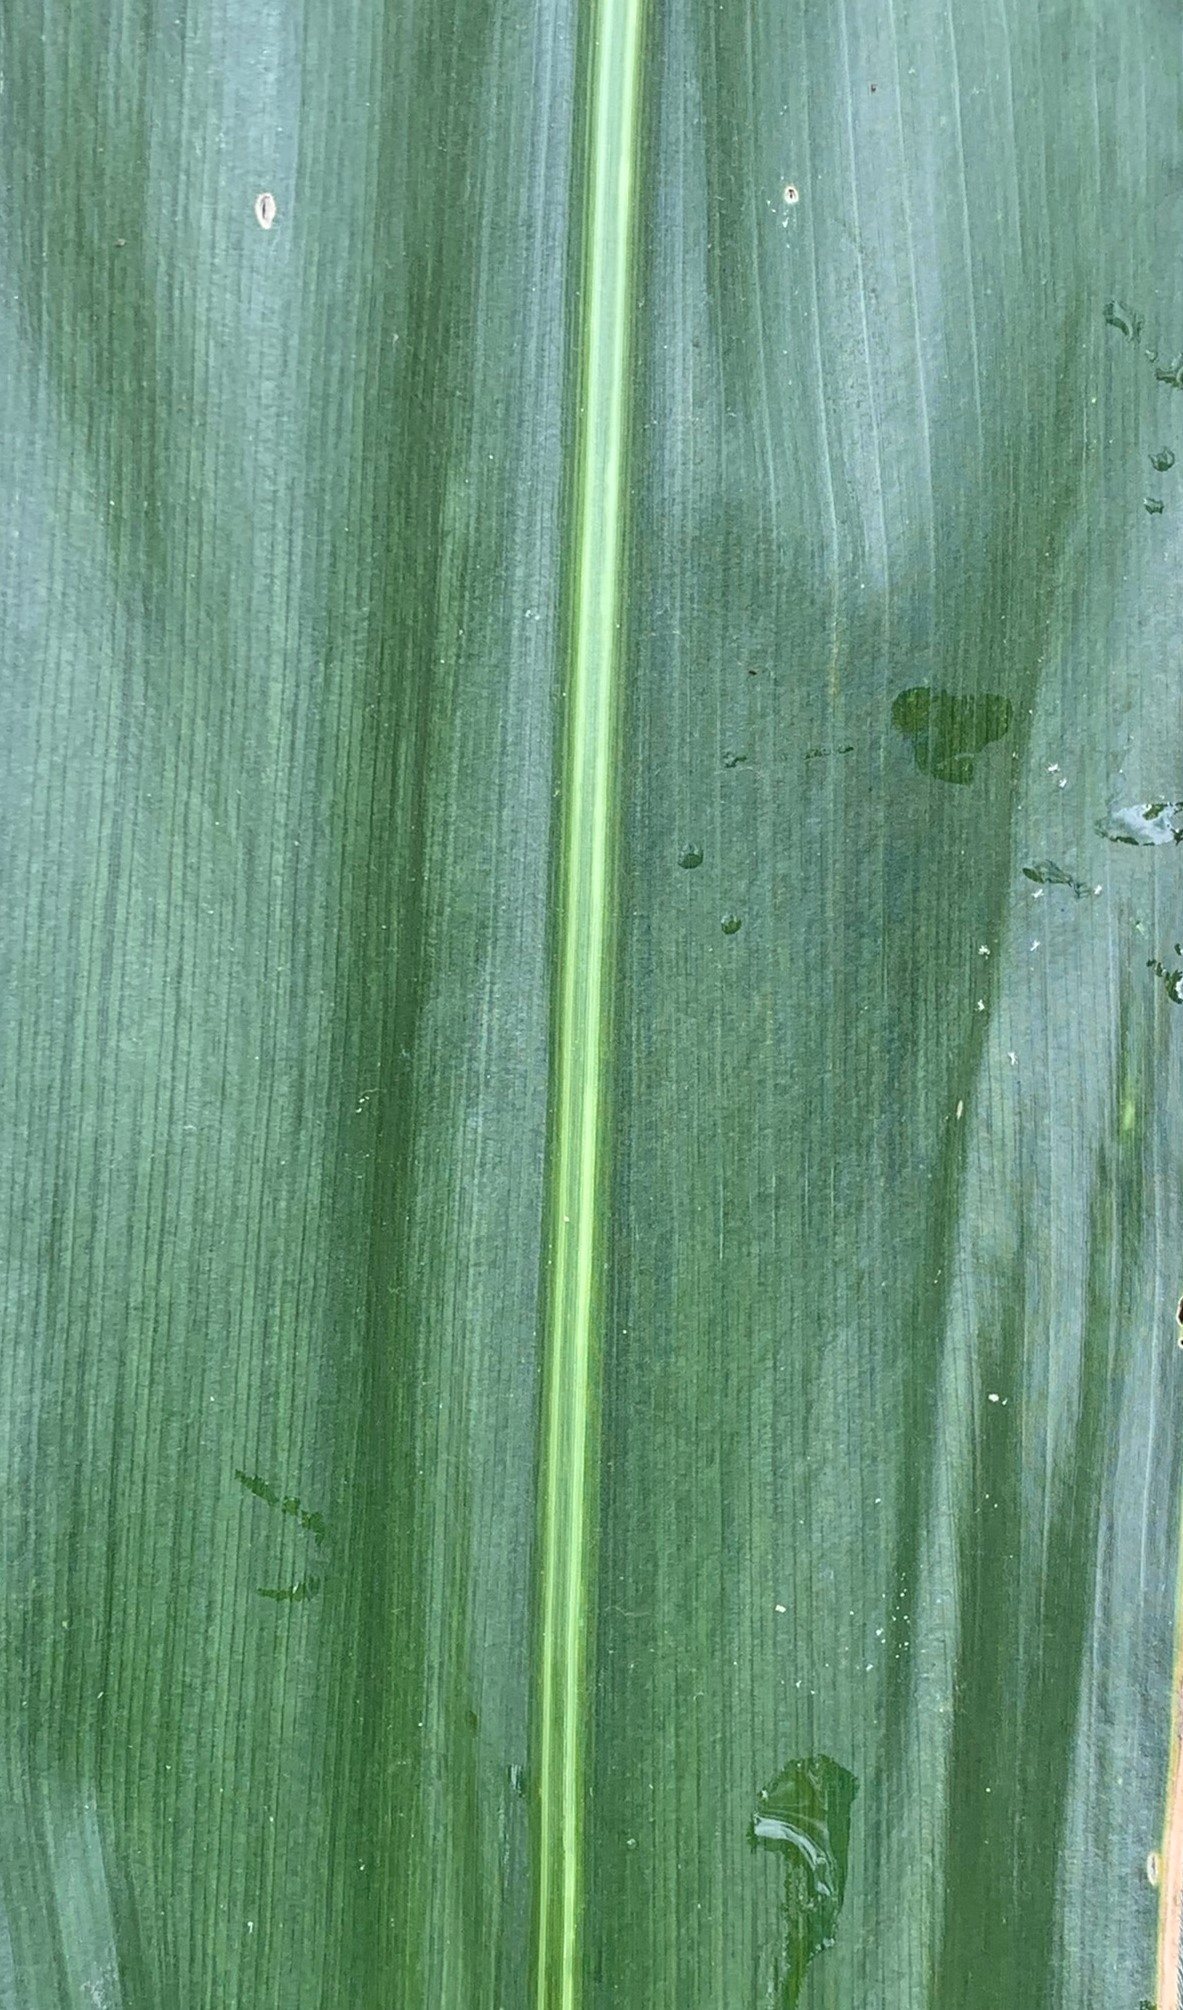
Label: Healthy